Angry Anderson

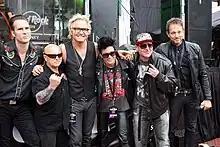
Left to right: Hamish Rosser, Anderson, Matt Sorum, Sarah McLeod, DJ Lethal at opening of Darling Harbour's Hard Rock Cafe in December 2011

Anderson appeared in a guest role in the Australian movie "Suite for Fleur" (2011), as Silas, Fleur's father, a carpenter and furniture maker living in Byron Bay. In December, Anderson joined Doc Neeson ( The Angels), Mark Gable (The Choirboys), Buzz Bidstrup (The Angels), Phil Emmanuel and Matt Sorum (drummer for Guns N' Roses) on-stage to celebrate the opening of a Hard Rock Cafe in Darling Harbour. In January 2012, Anderson announced that Rose Tattoo would disband—he is a member of the National Party and is considering using his birth name, Gary, for "political expediency" when running as a candidate in the next federal election.